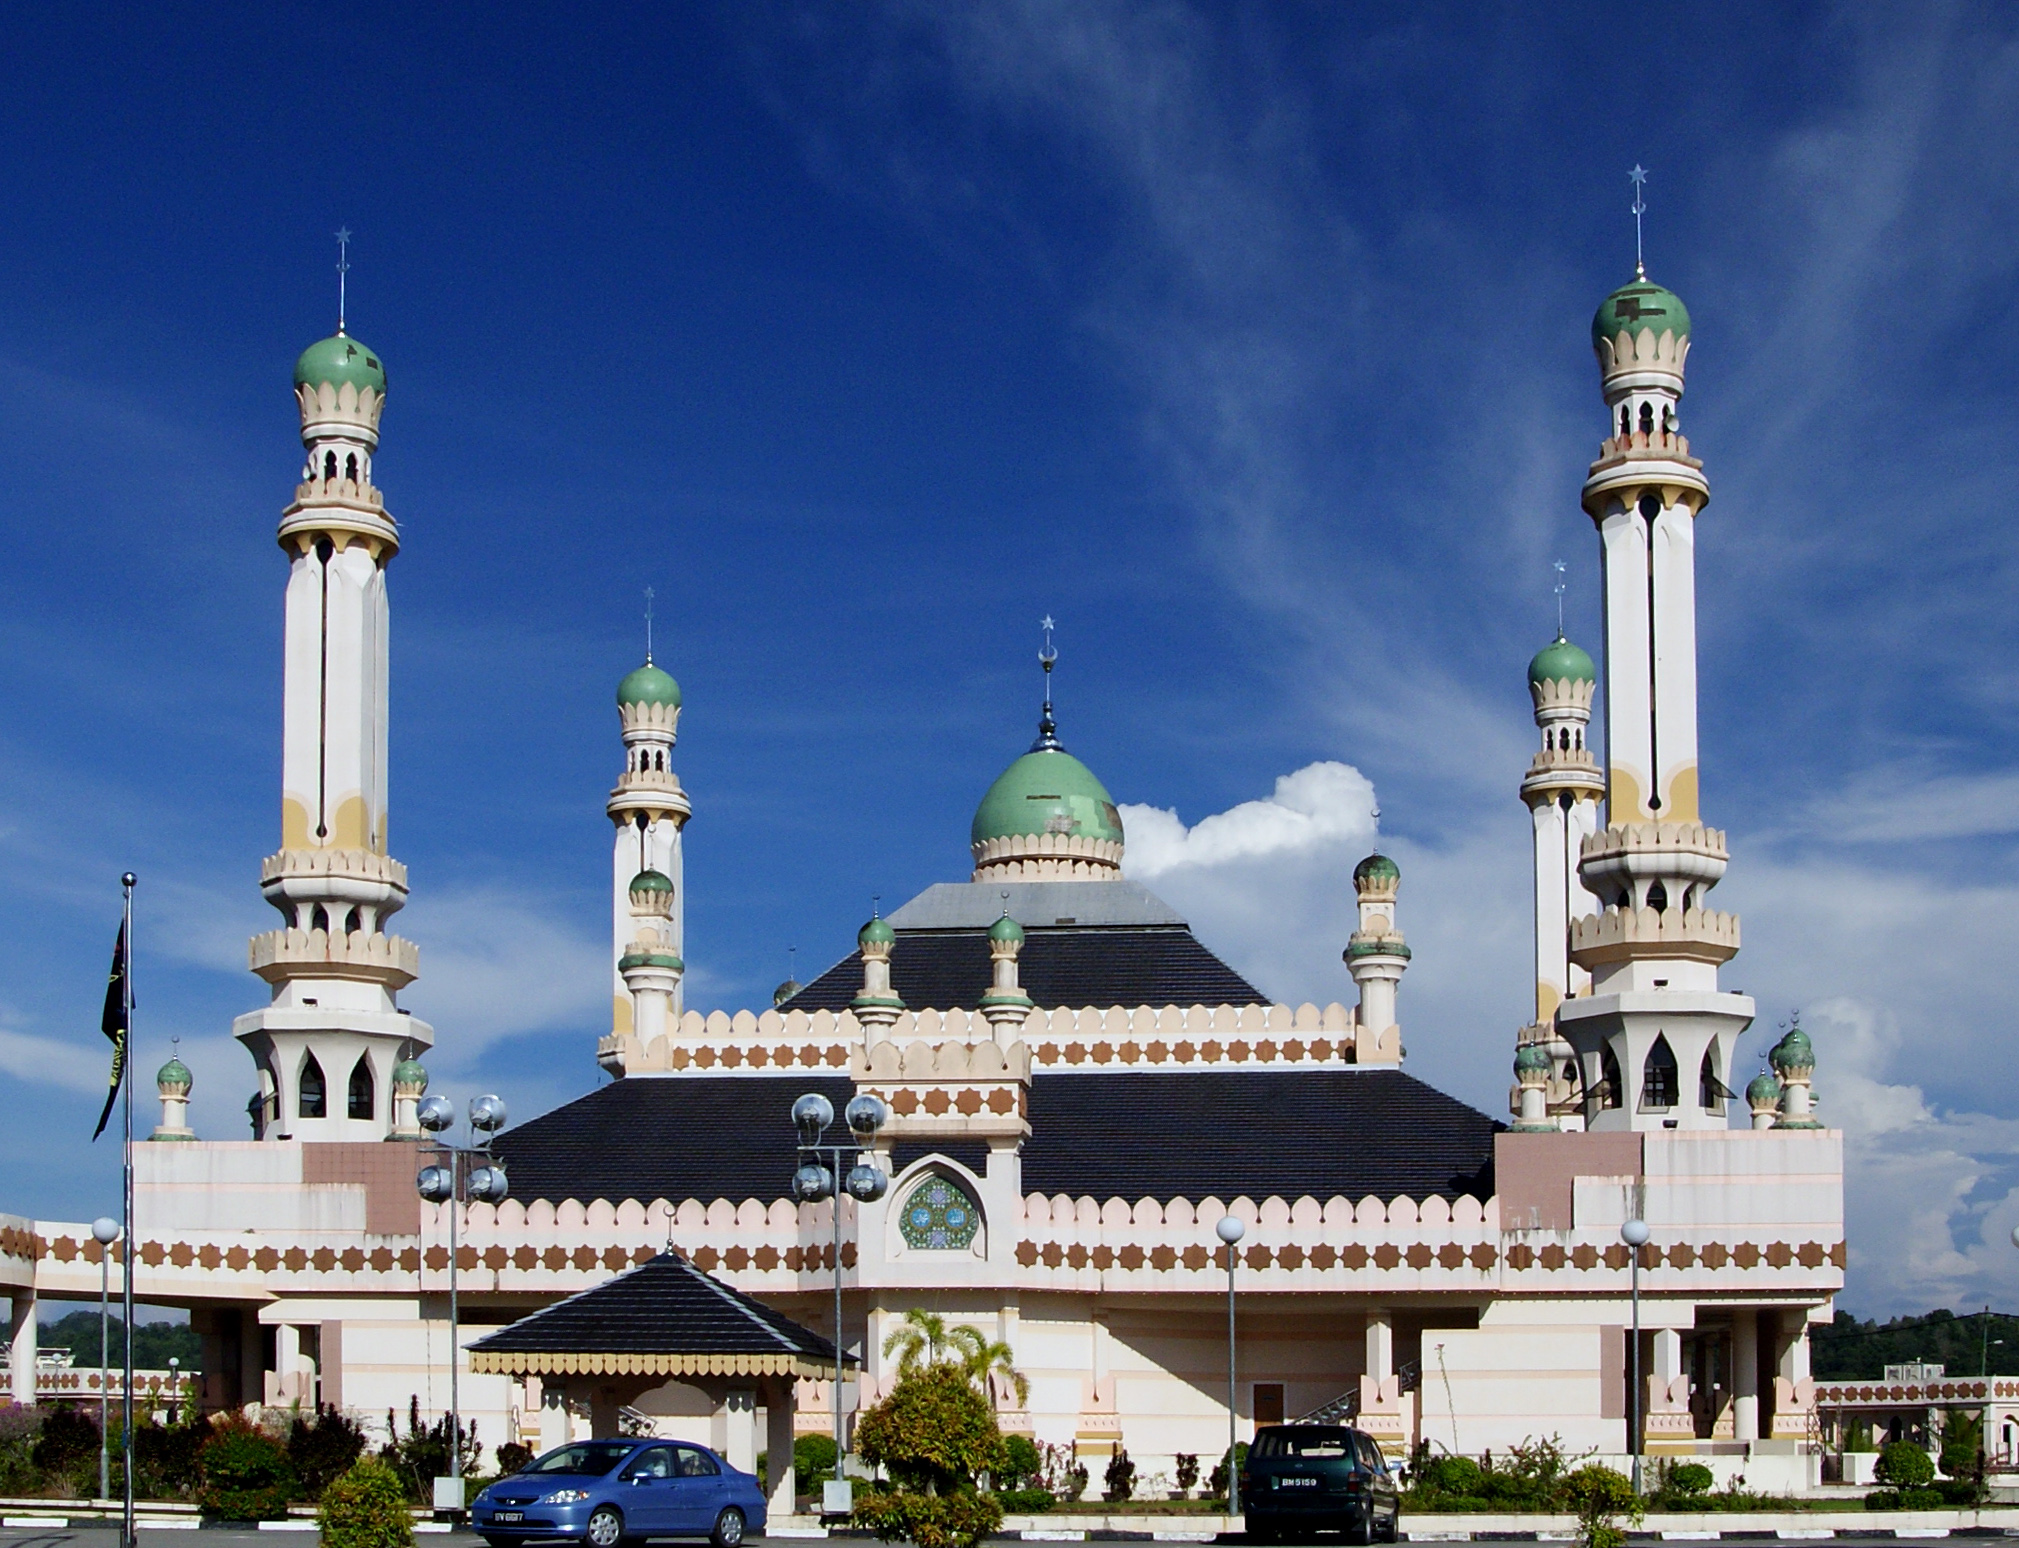
building, city, tower, landmark, tourism, place of worship, mosque, brunei, bruneisightseeing, bandarseribegawan, bruneiheritagetour, historic site